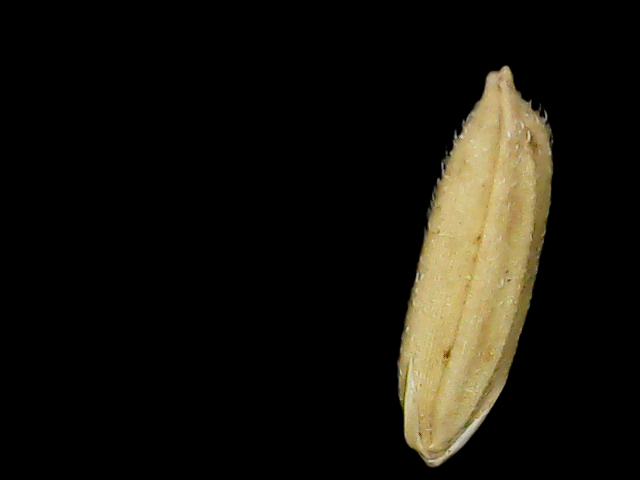
Rice variety: Binadhan11